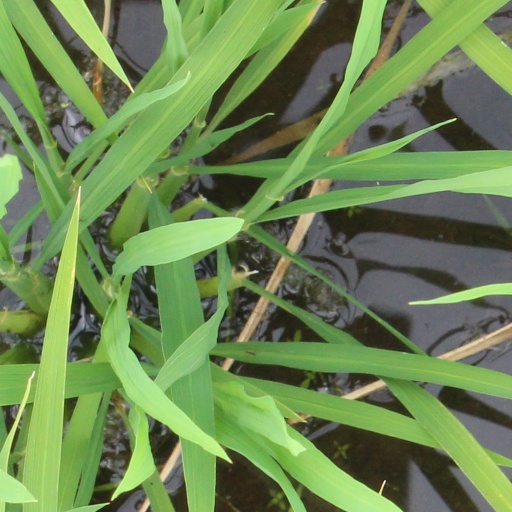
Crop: rice